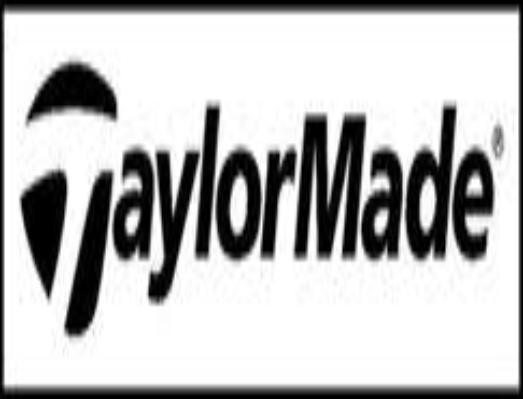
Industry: Sports